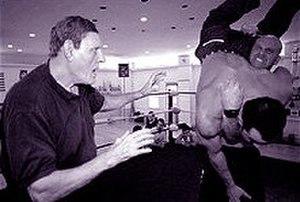
Wladek « Killer » Kowalski était un lutteur professionnel canadien, né le 13 octobre 1926, et mort le 30 août 2008.